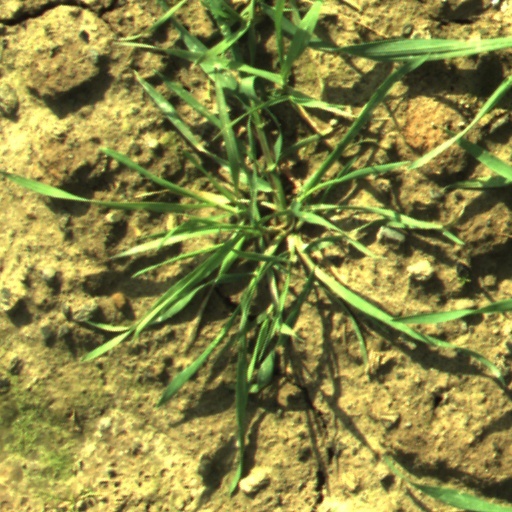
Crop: wheat